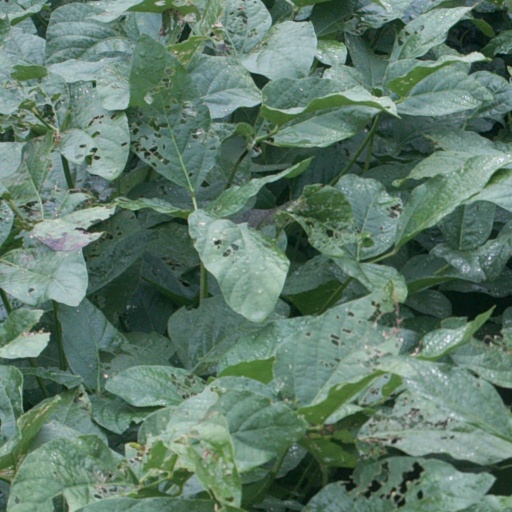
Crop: soybean